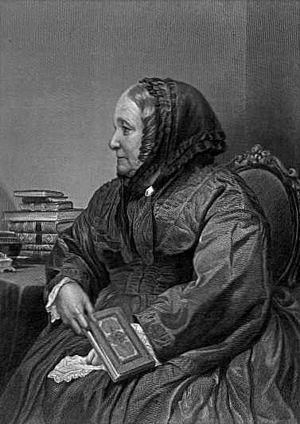
Anna Brownell Jameson est une écrivain et féministe britannique.